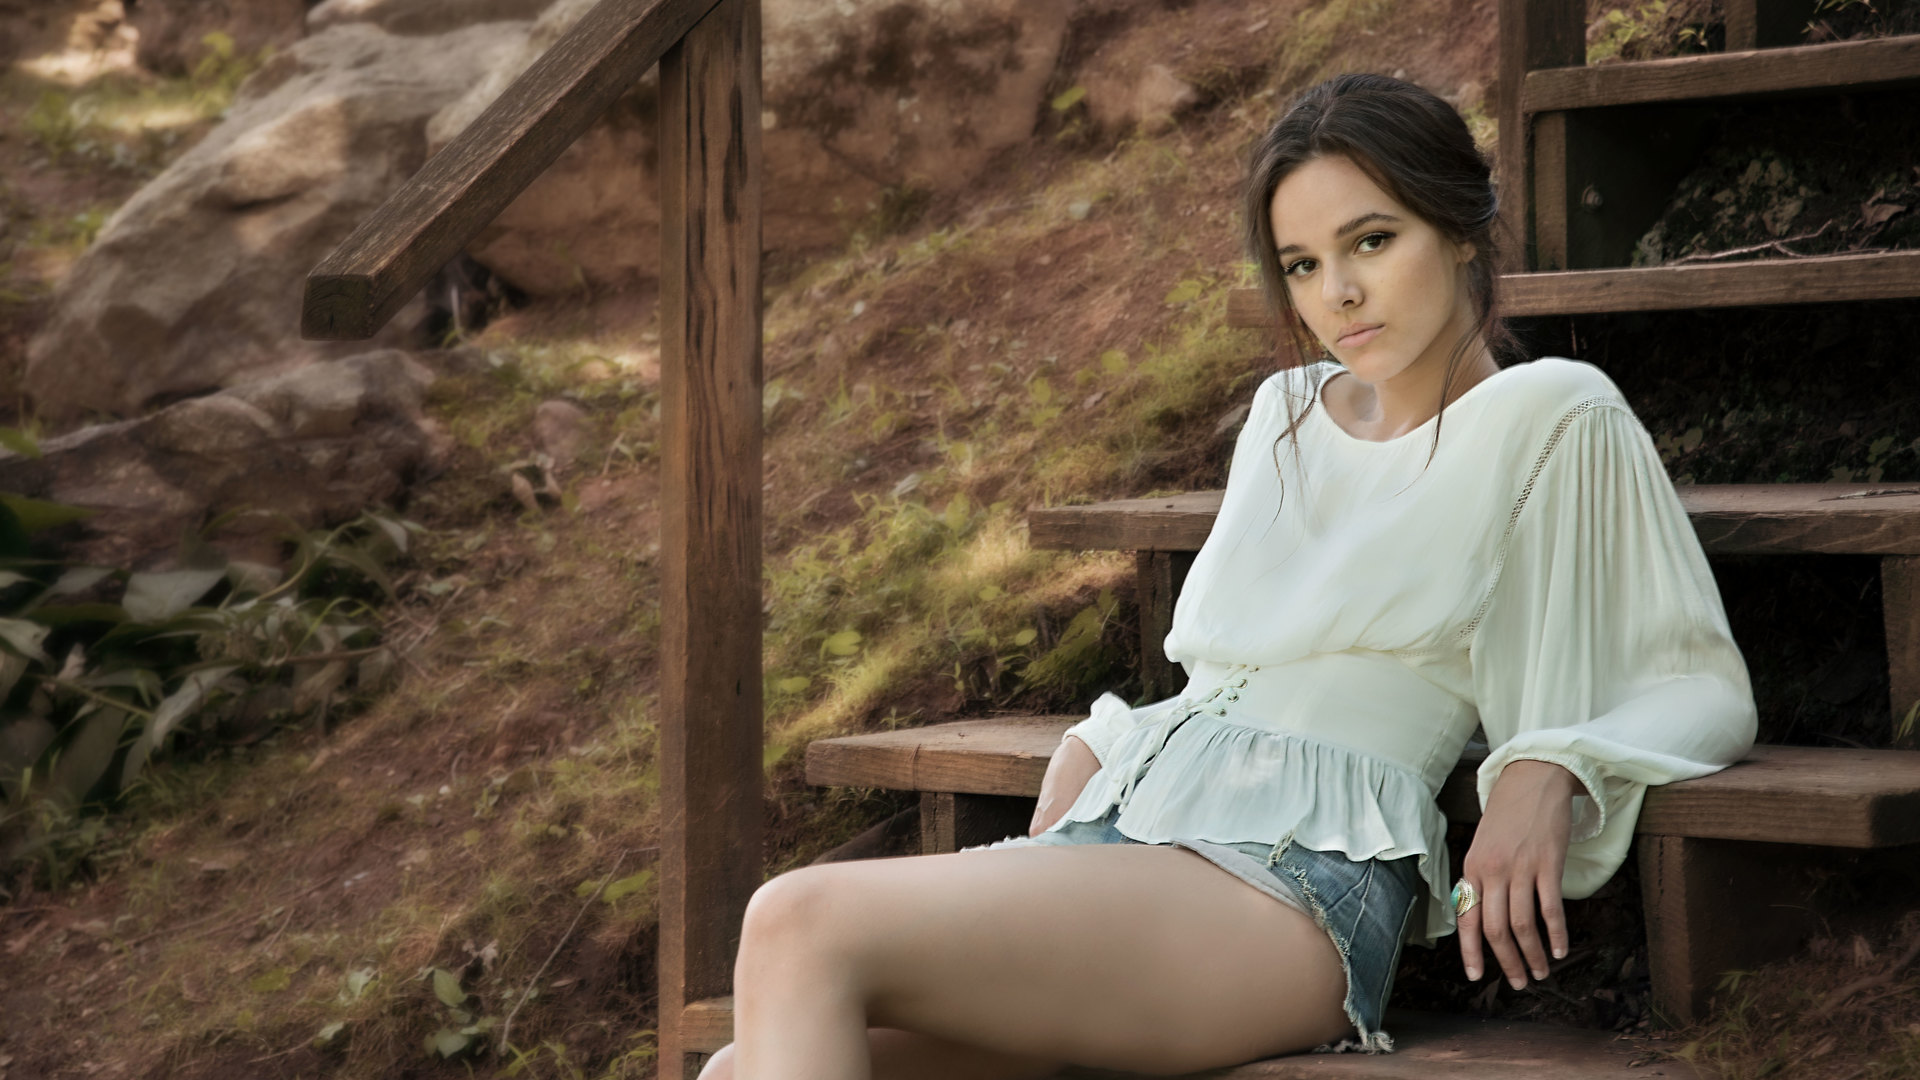
jena, photograph, sitting, clothing, beauty, lady, leg, photo shoot, model, fashion, long hair, photography, thigh, gravure idol, black hair, neck, flash photography, brown hair, smile, fawn